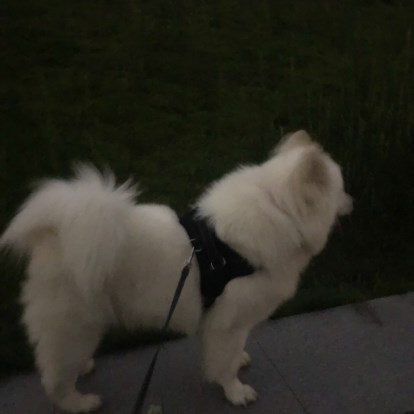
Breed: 2192-n000088-Samoyed